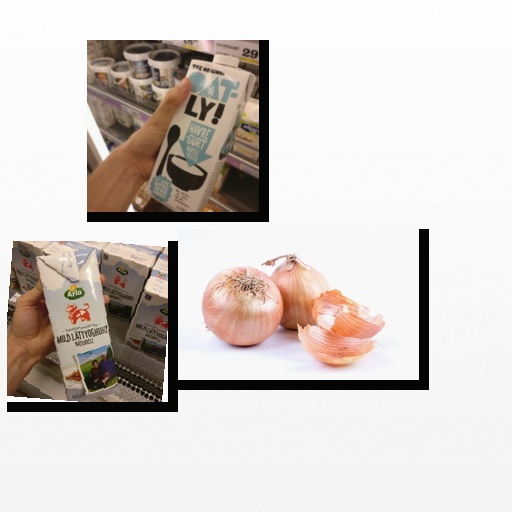
Food items: oat_yogurt, natural_low_fat_yogurt, onion